2015 Formula One World Championship

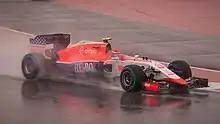
A picture of Alexander Rossi driving a Marussia MR03B Formula One car during the 2015 United States Grand Prix.

Shortly before the thirteenth round in Singapore, Manor Marussia announced that the American GP2 driver Alexander Rossi would race for the team, replacing Merhi in five of the final seven rounds, while Merhi was retained for the remaining two. Vettel won his third victory of the season in Singapore, closing his gap to Nico Rosberg in second place to just eight points.